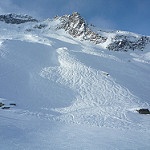
Label: glacier